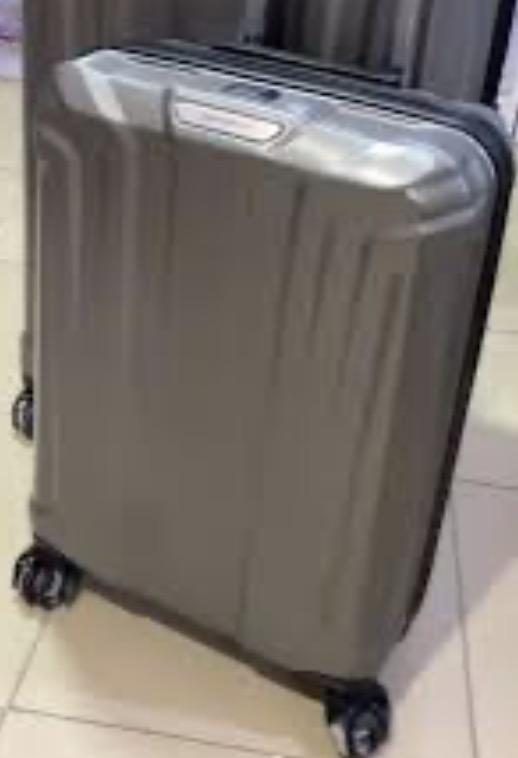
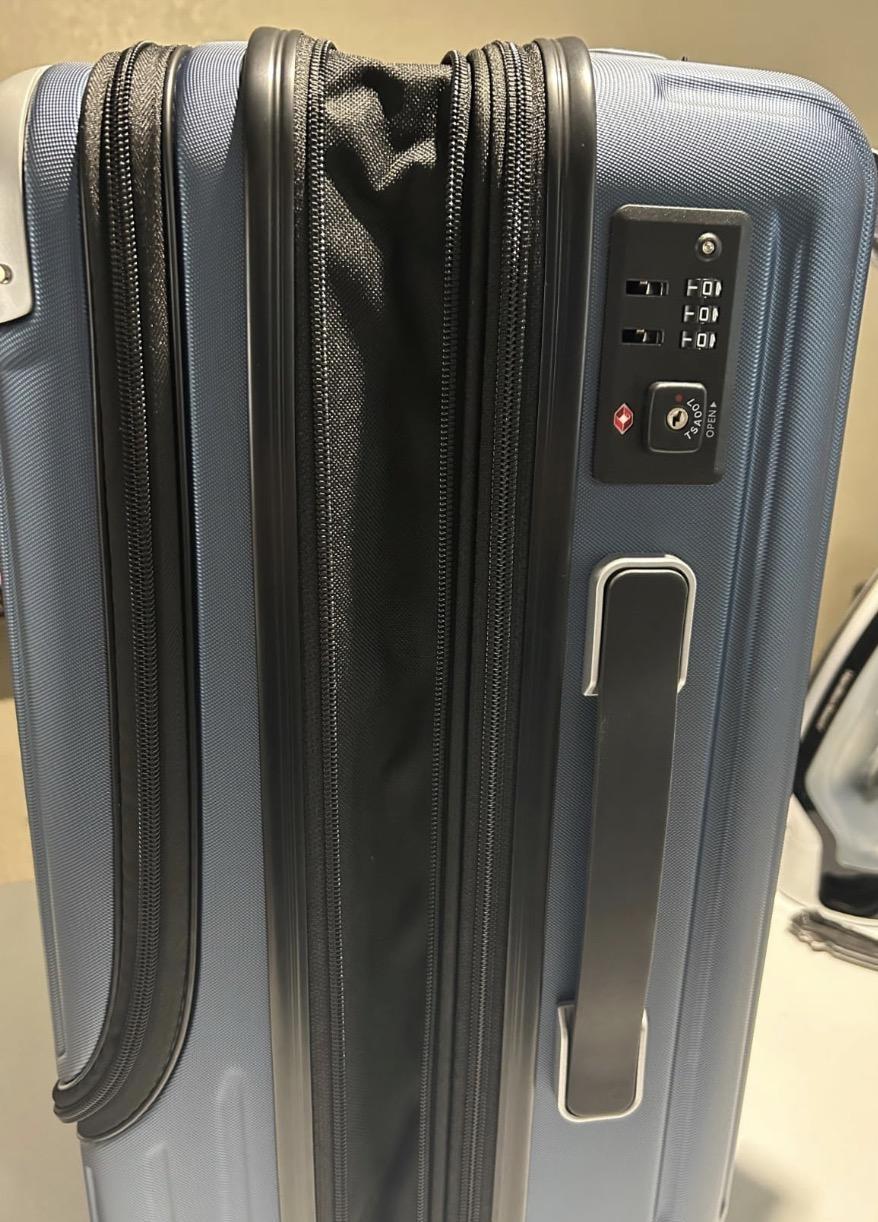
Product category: items_tea
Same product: no